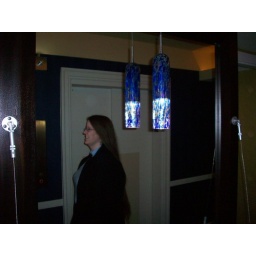
This is a shot in the mirror outside our room. There's really only one blue light.